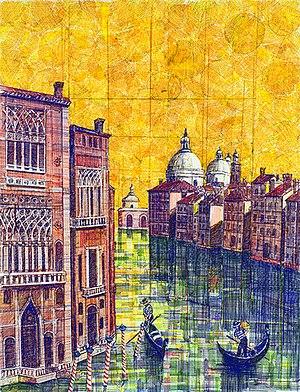
Richard Jeranian, né le 17 juillet 1921 à Sébaste, aujourd'hui Sivas et mort le 10 octobre 2019, est un peintre, dessinateur et lithographe arménien naturalisé français.